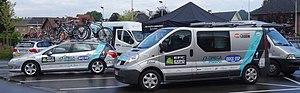
Reportage photographique réalisé le dimanche 8 juin à l'occasion du départ du Mémorial Philippe Van Coningsloo 2014 à Wavre, Belgique.
La saison 2014 de l'équipe cycliste EFC-Omega Pharma-Quick Step est la cinquième de cette équipe.